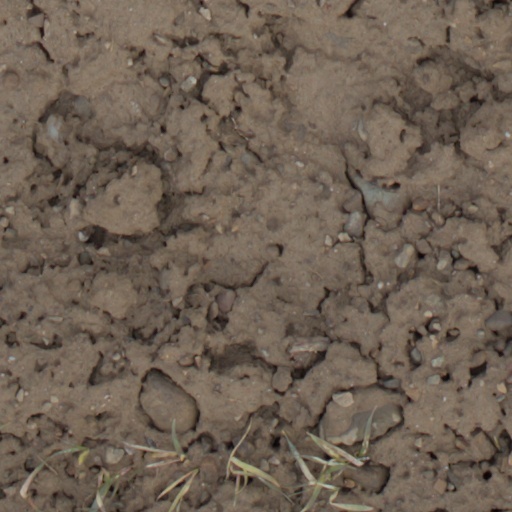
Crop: wheat